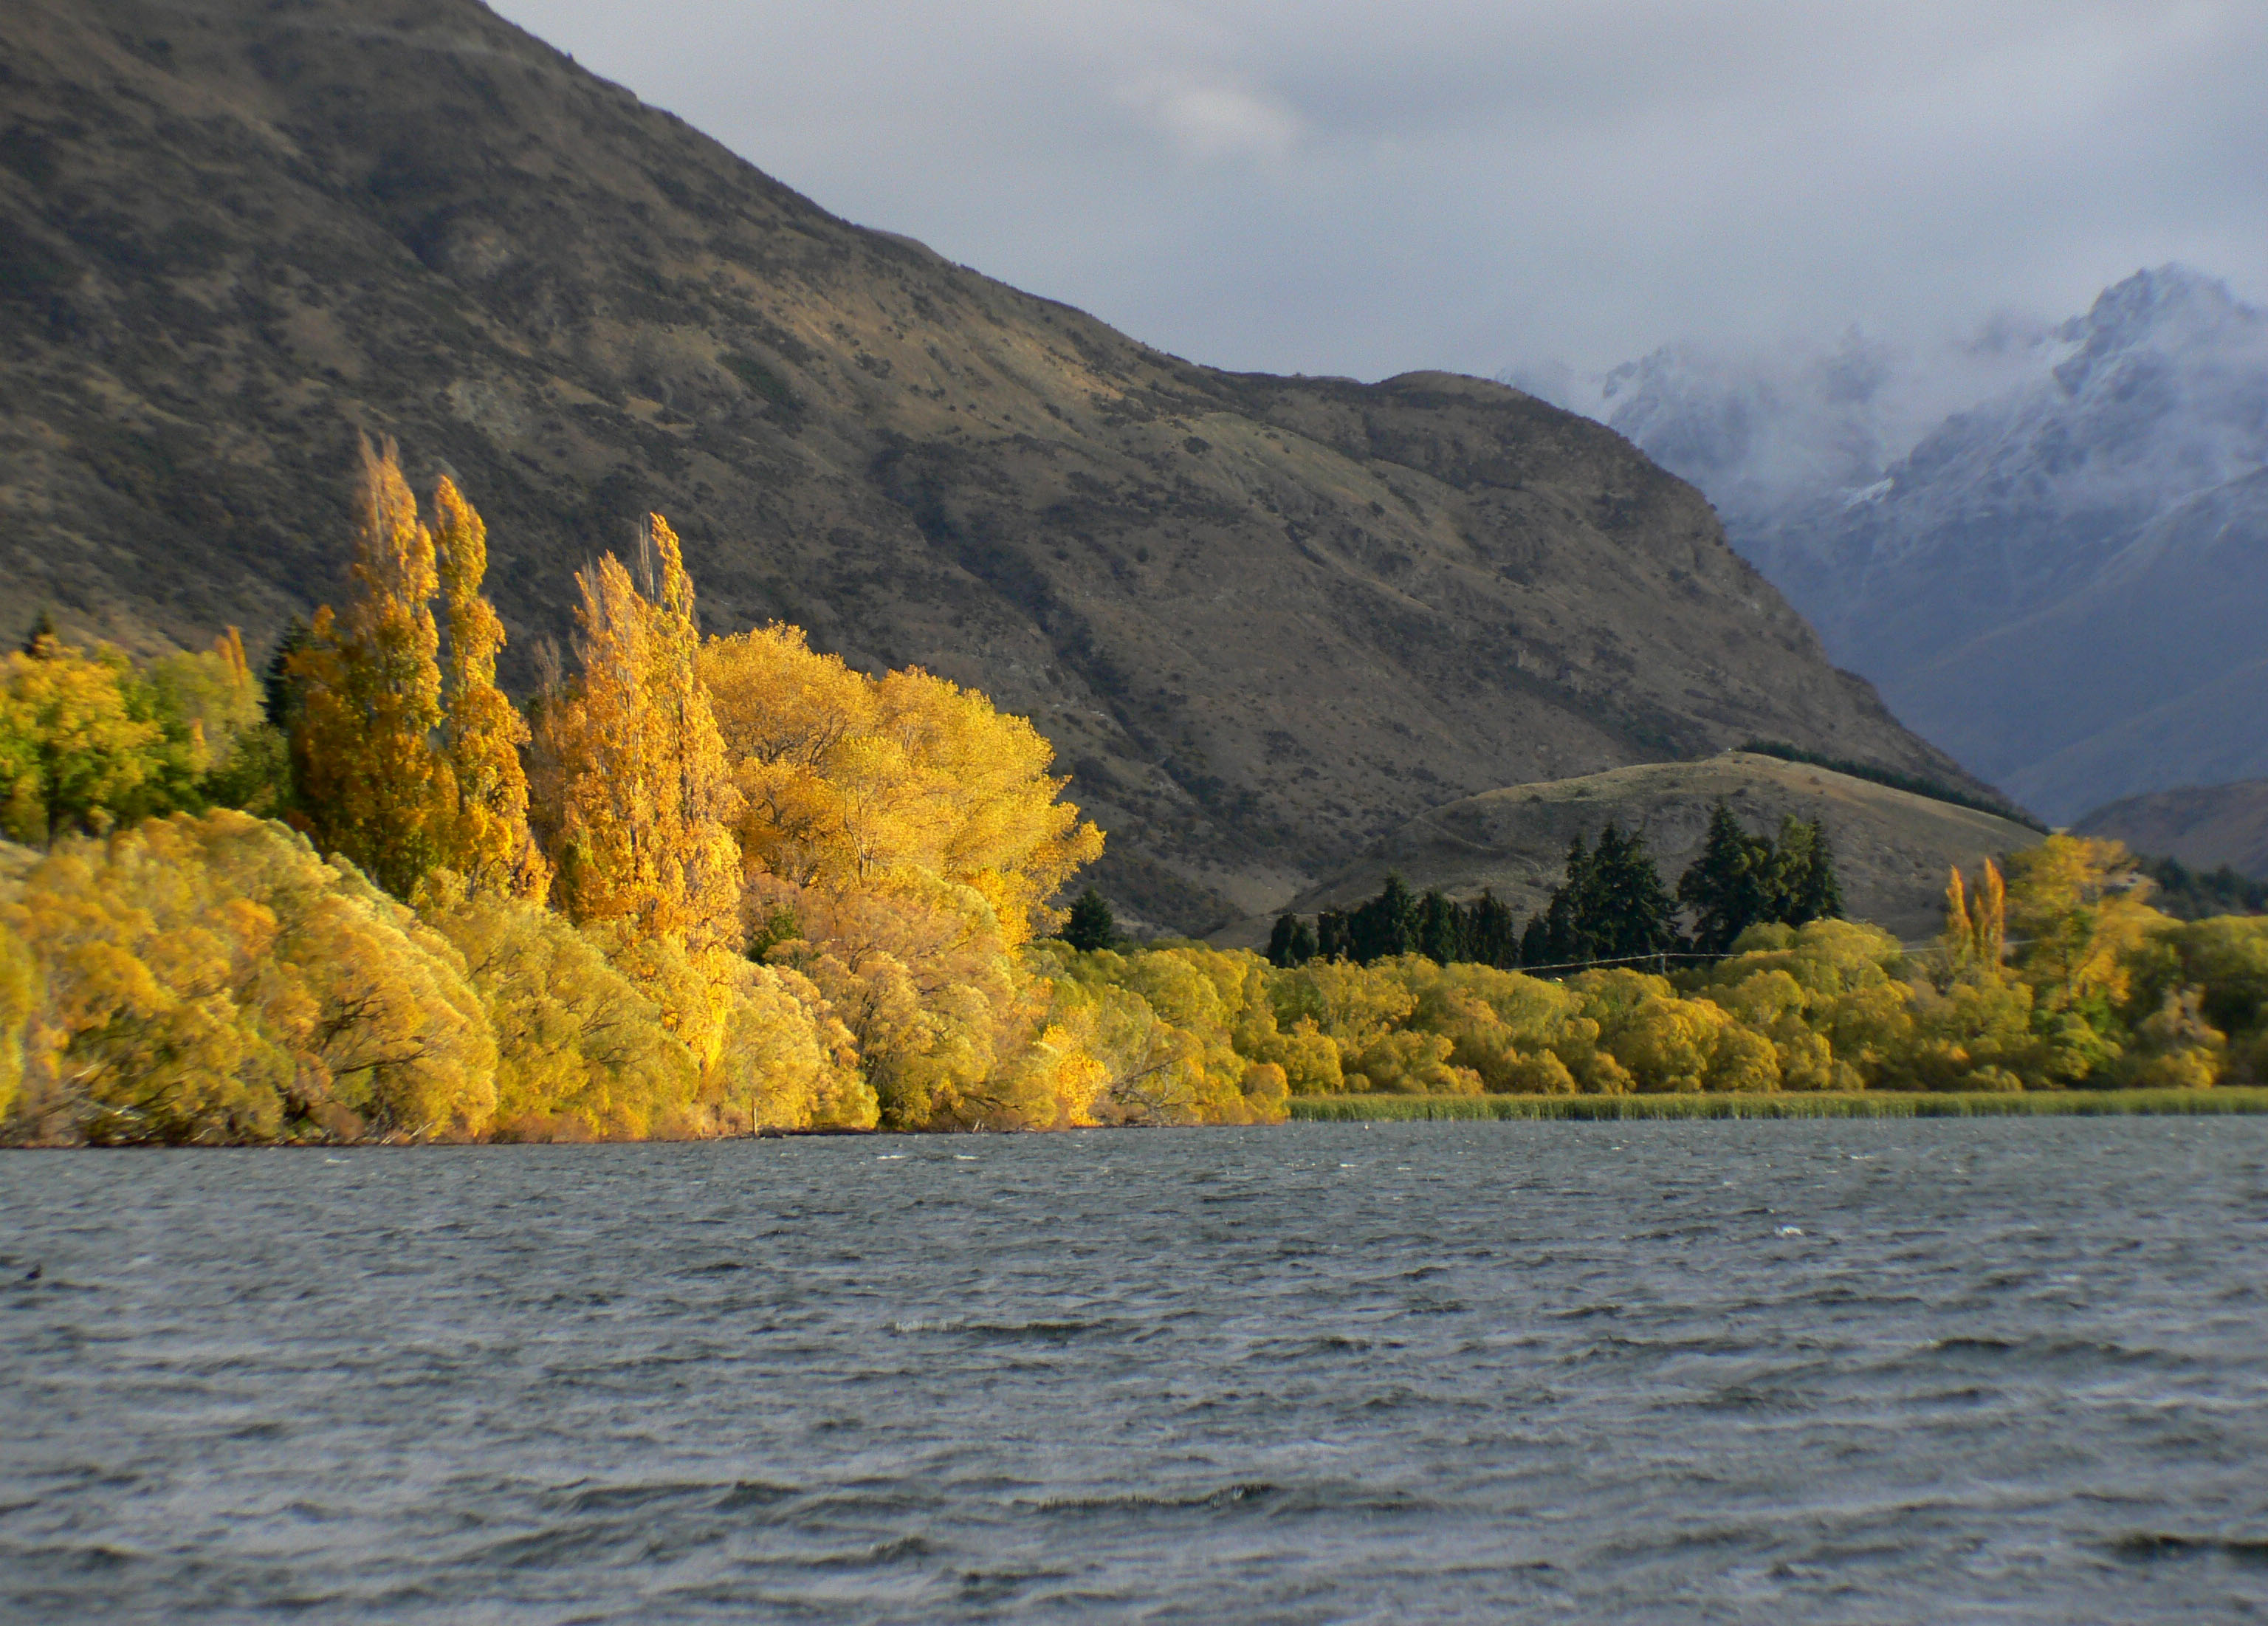
landscape, sea, tree, nature, wilderness, mountain, leaf, fall, hill, lake, river, mountain range, golden, reflection, autumn, fjord, reservoir, season, body of water, hayes, seasons, newzealand, otago, queenstown, southislandscenerylake, loch, landform, mountainous landforms